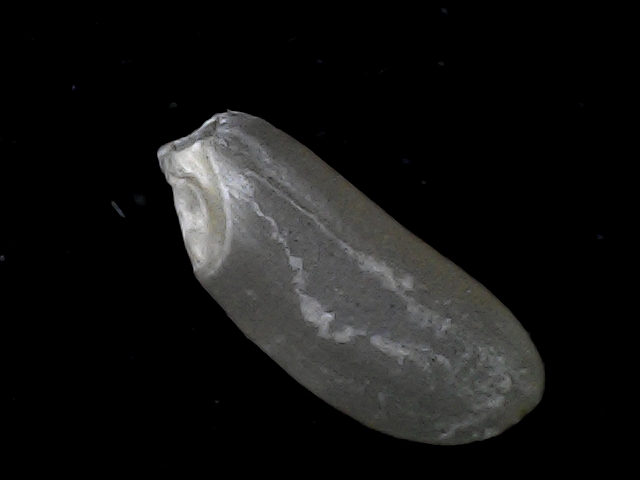
Rice variety: BD93